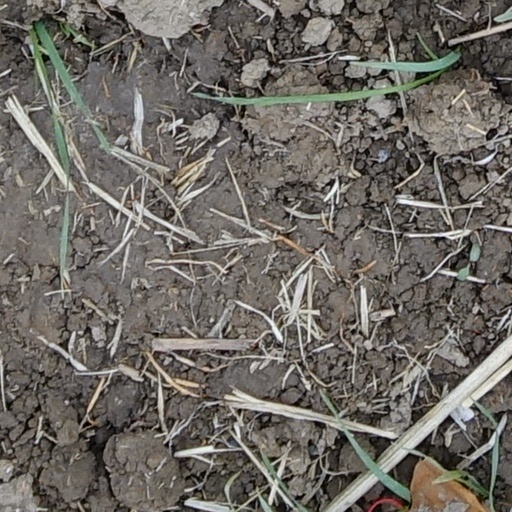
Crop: wheat